1801 series CPU

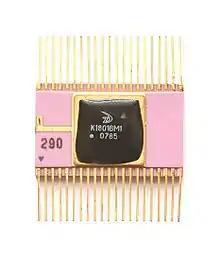
K1801VM1

The 1801 series CPUs were a family of 16-bit Soviet microprocessors based on the indigenous microarchitecture cores, but binary compatible with DEC's PDP-11 machines. First released in 1980, various models and variants of the series were among the most popular Soviet microprocessors and dominated embedded systems and military applications of the 1980s. They were also used in widely different areas such as graphing calculators and industrial CNCs (Elektronika NC series), but arguably their most well-known use was in several Soviet general-purpose mini- and microcomputer designs like the SM EVM, DVK, UKNC, and BK families. Due to being the CPU of the popular Elektronika BK home computer, used in its late years as a demo machine, as well as the DVK micros that often offered a first glimpse into the UNIX world, this processor achieved something of a cult status among Soviet and then Russian programmers, and to a lesser extent, international programmers.